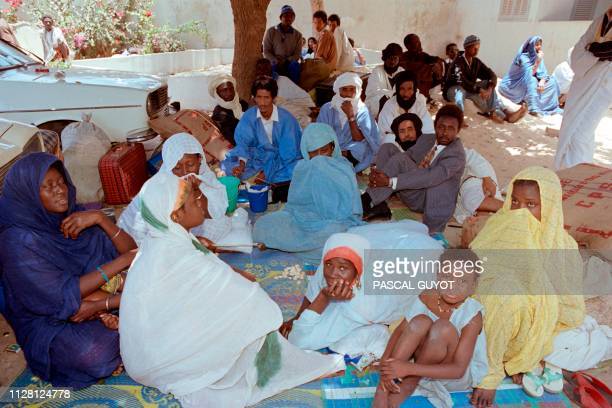
Nataal bi de mu ngi mel ni ab fami la te tamit niroo nañu ay naar lañu yu took dajaloo yu took tamit seen basang ci ron ak garab seen ginnaaw tamit ab oto bu weex moo ngi fa